The Process (Skinny Puppy album)

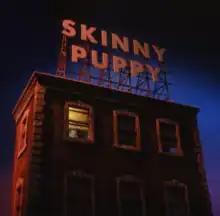
Color version of the album cover

The cover art, a photograph of a building, is by Steven R. Gilmore. Gilmore created the cover in memory of Goettel and his wife, Colette. He wrote: